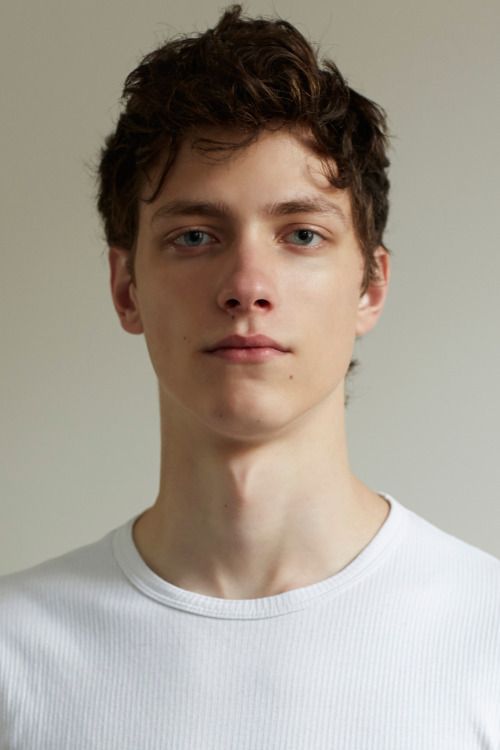
Portrait style: Real Portrait